Bull-baiting

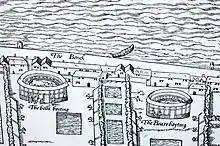
Bull- and bear-baiting arenas shown on the woodcut map of London of c.–1561 (the dogs are shown coming out of pens to each side)

The origin of baiting in England may have come from ancient pagan rituals, and appears to have been carried on as a required method of butchering bull-beef in the 14th century. However, the earliest known bull-baiting as commercial entertainment in London was around 1540, and the first permanent arena was in 1562. Historically, however, English authors have often claimed a more ancient origin of the sport, as early as the 12th century, presumably to lend it a more ancient and venerable history, going as far as to suggest that the circular shape of the Elizabethan theaters came about because they were first used as baiting arenas, although these claims have been discredited.